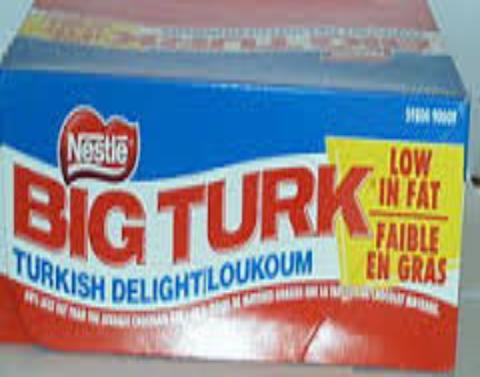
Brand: Big Turk
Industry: Food